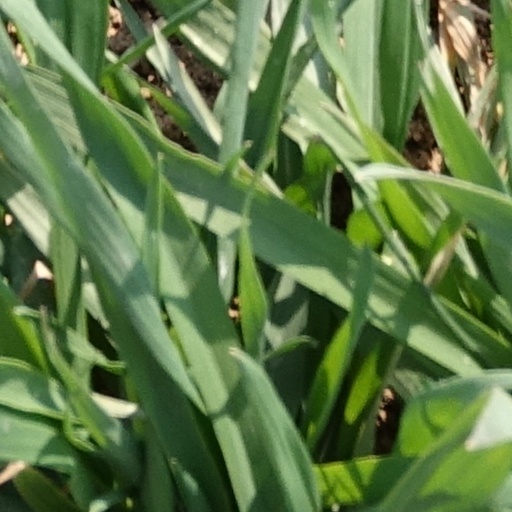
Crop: wheat